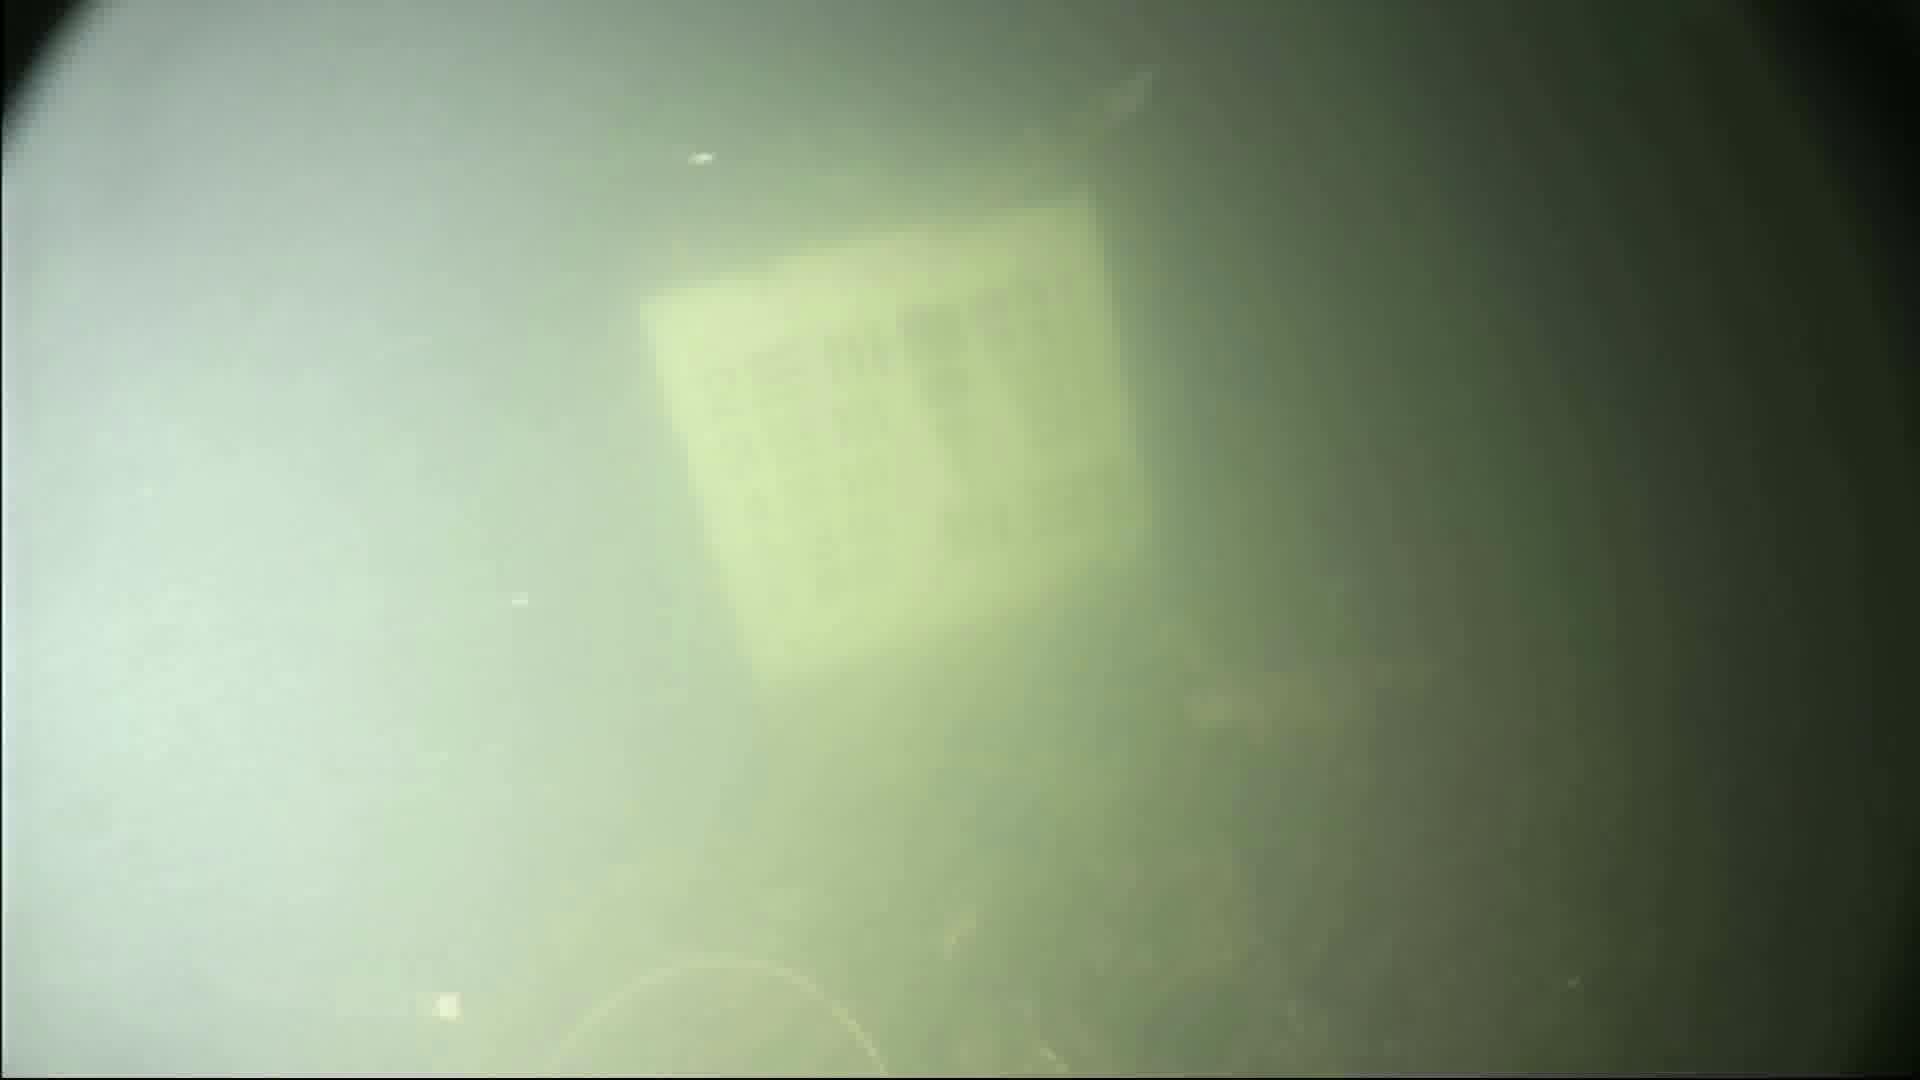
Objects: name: shrimp